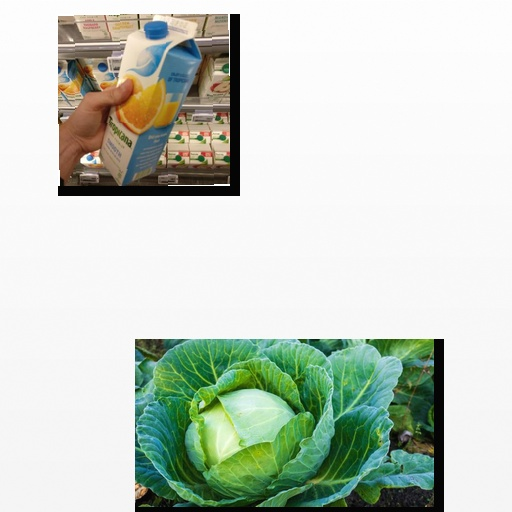
Food items: mixed_juice, cabbage